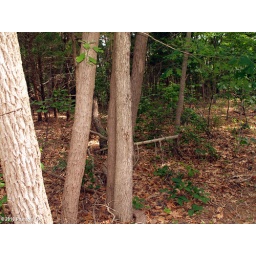
Claw marks on trees and benches in an area where there are no animals that have such claws